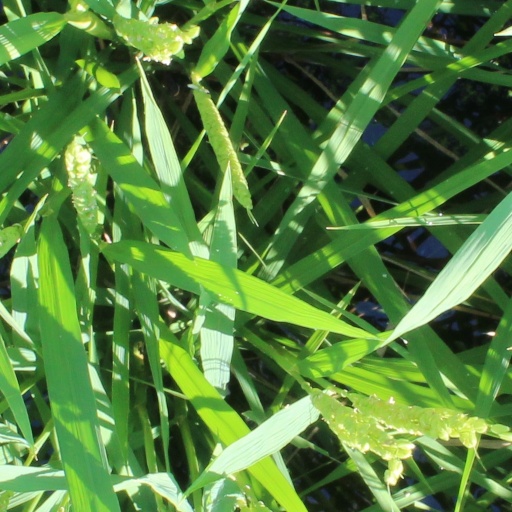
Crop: rice